Tumaco-La Tolita culture

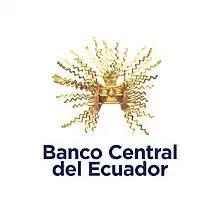
The Golden sun of La Tolita is the logo of the Central Bank of Ecuador.

The Tumaco-La Tolita region became a very attractive place for scholars, but also attractive for treasure hunters, who systematically looted a large number of tombs of this culture in search of precious metal objects that would later be melted and turned into ingots. Among the main buyers of gold from the region were the Bank of the Republic in Colombia and the Central Bank of Ecuador, which sought to increase their gold reserves. It was these same banks that were in charge of creating the Gold Museum and the Central Bank Museum (today known as the National Museum) in Colombia and Ecuador respectively to preserve the most outstanding pieces. The Central Bank of Ecuador would even take a presumably Tolita piece as its logo, the so-called Golden sun of the Central Bank.